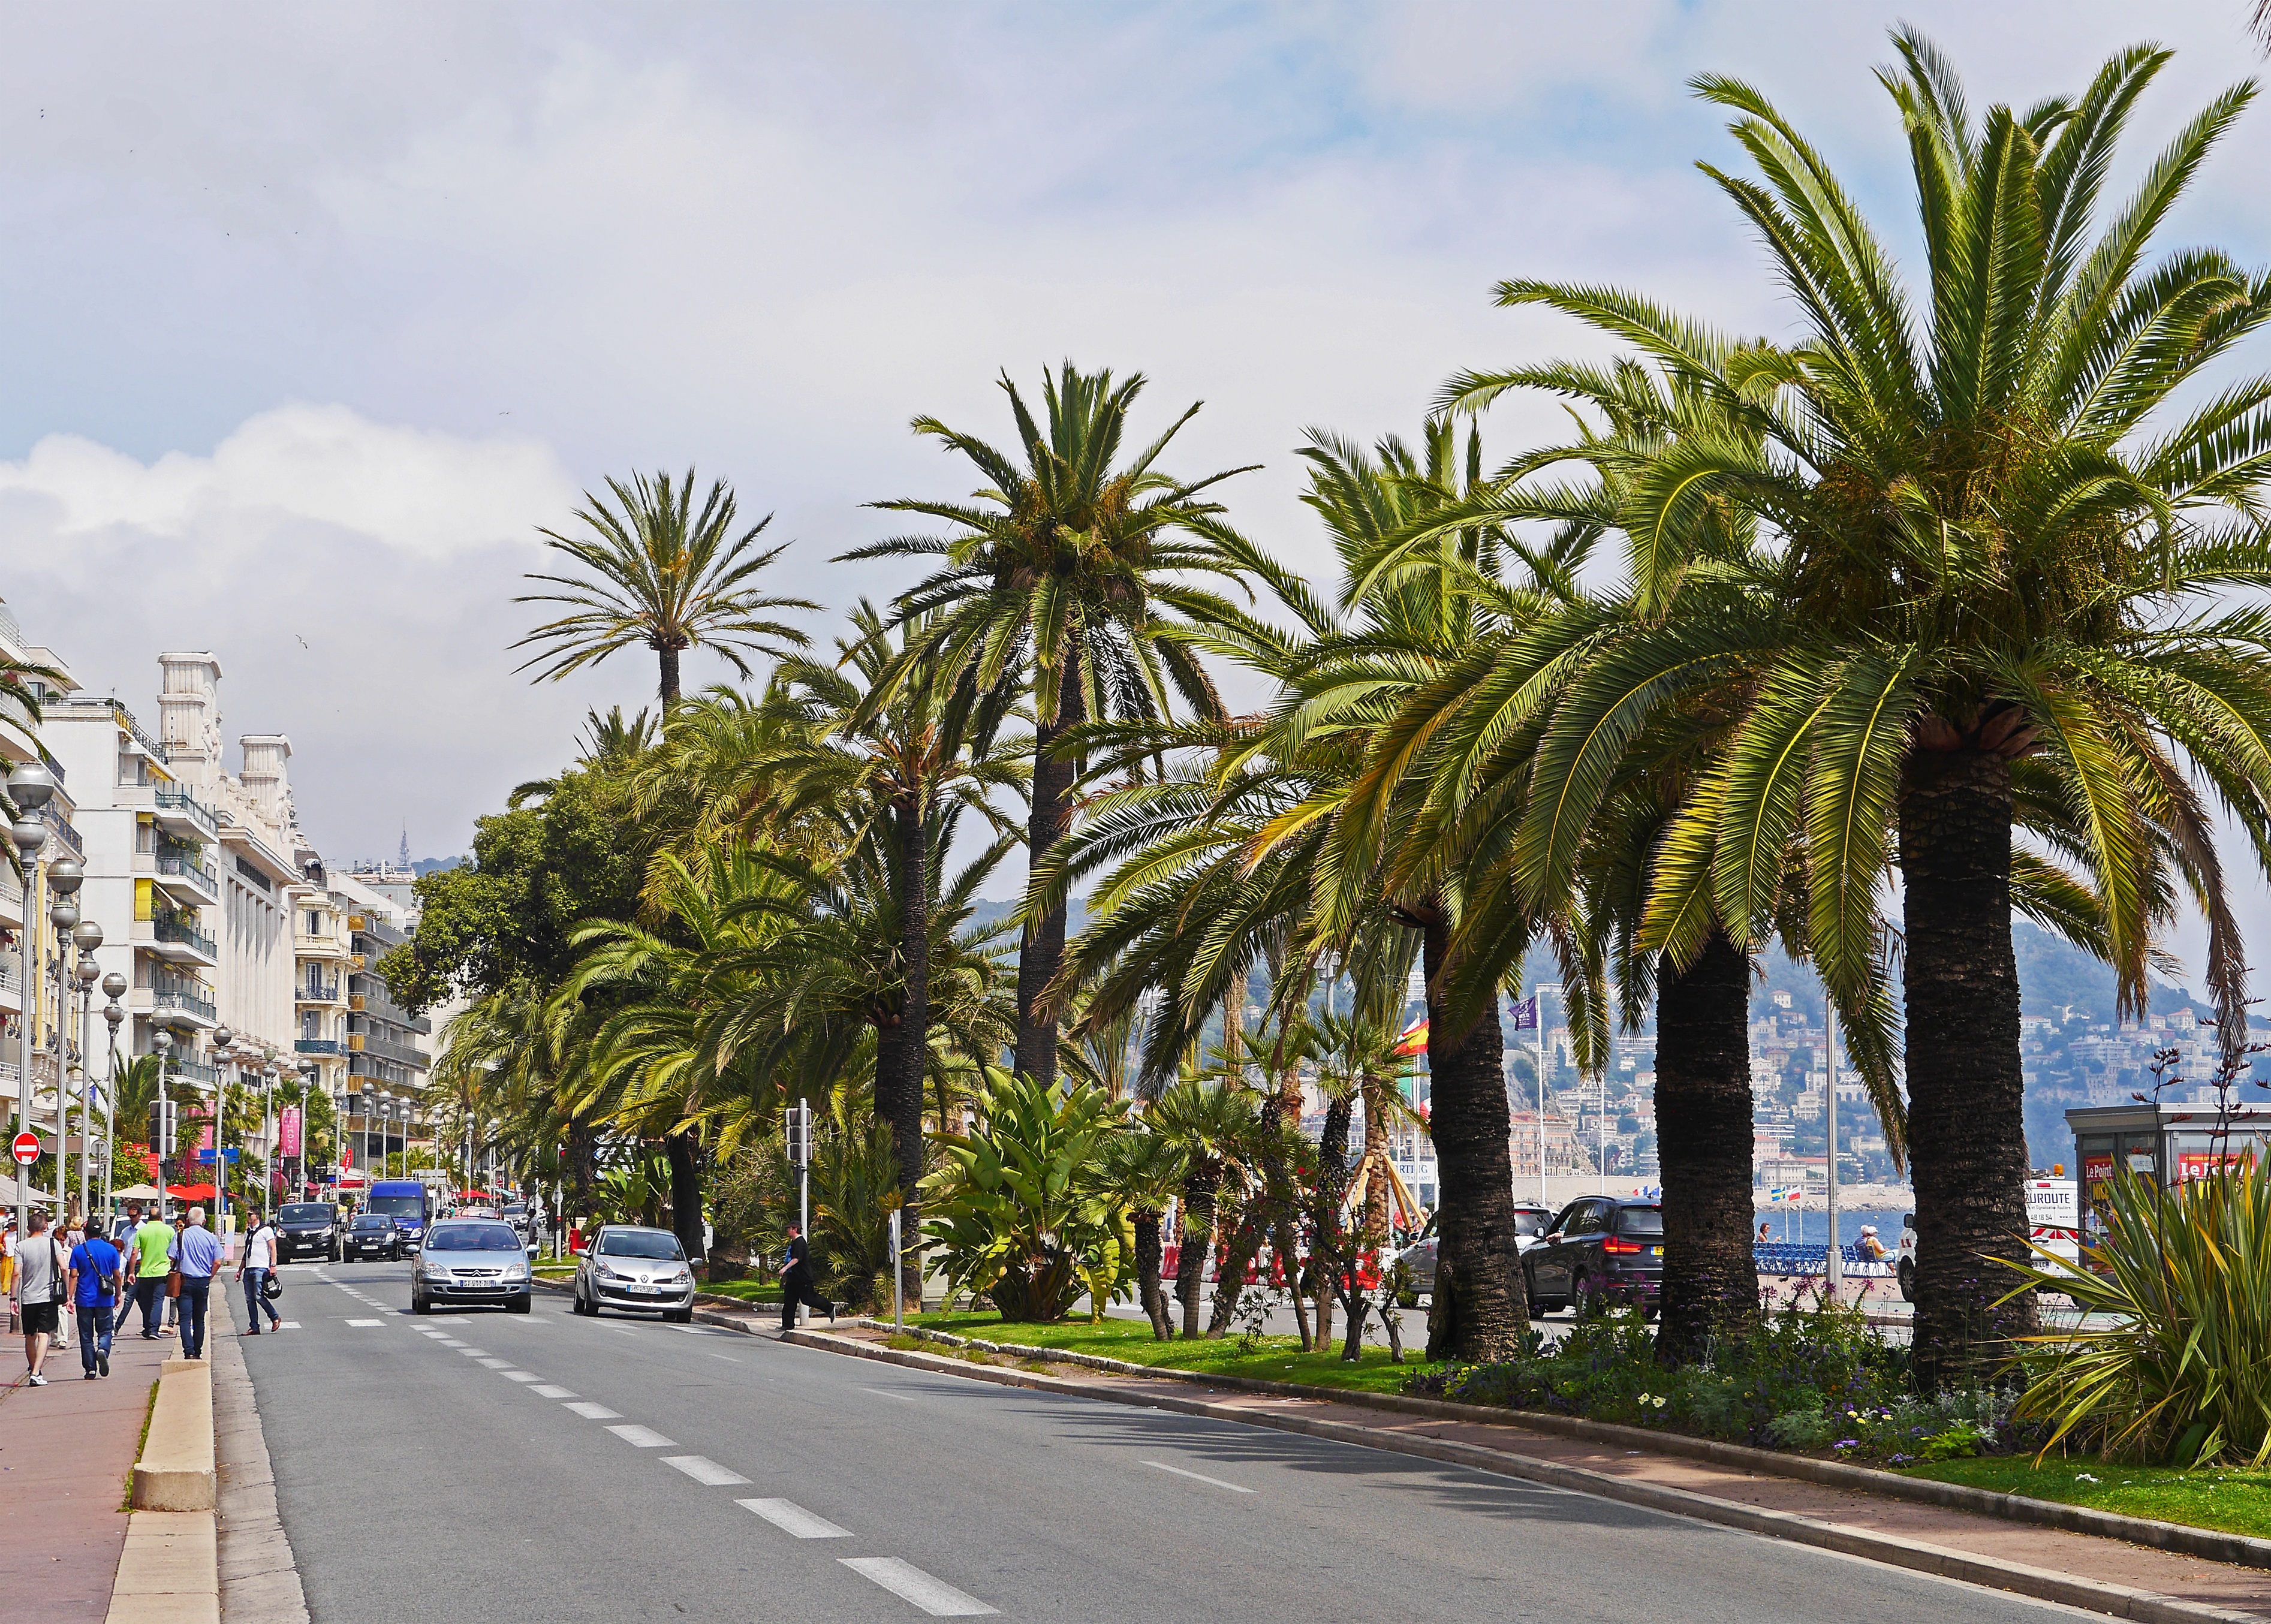
beach, tree, plant, boardwalk, traffic, flower, walkway, vacation, mediterranean, boulevard, avenue, nice, hotels, palm trees, vieux, south of france, lake promenade, c te d azur, date palm, beach promenade, woody plant, arecales, palm family